North Pole

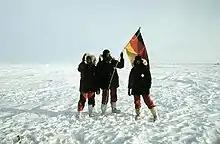
Participants of the first German North Pole expedition 1990 from University of Giessen

The United States Navy submarine "USS Nautilus" (SSN-571) crossed the North Pole on 3 August 1958. On 17 March 1959 "USS Skate" (SSN-578) surfaced at the Pole, breaking through the ice above it, becoming the first naval vessel to do so.